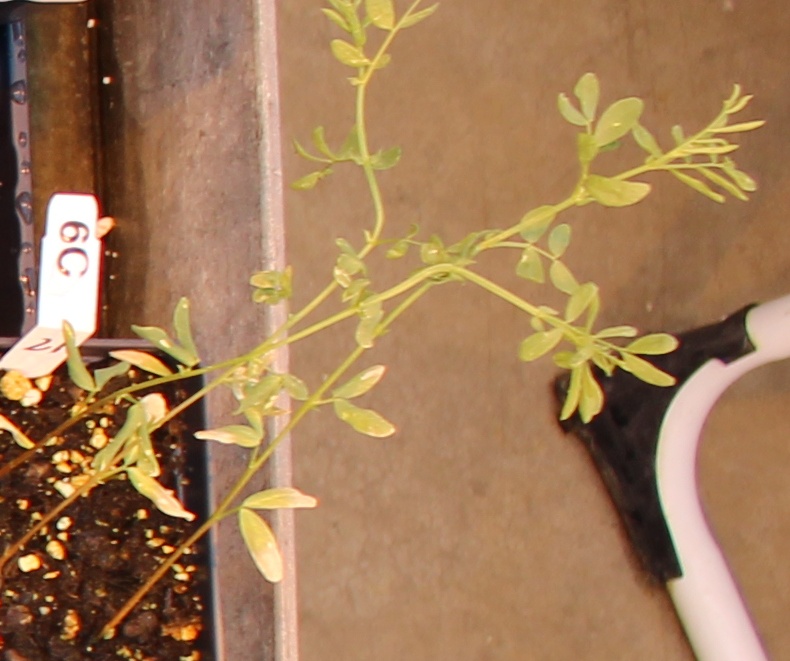
Label: Lentil